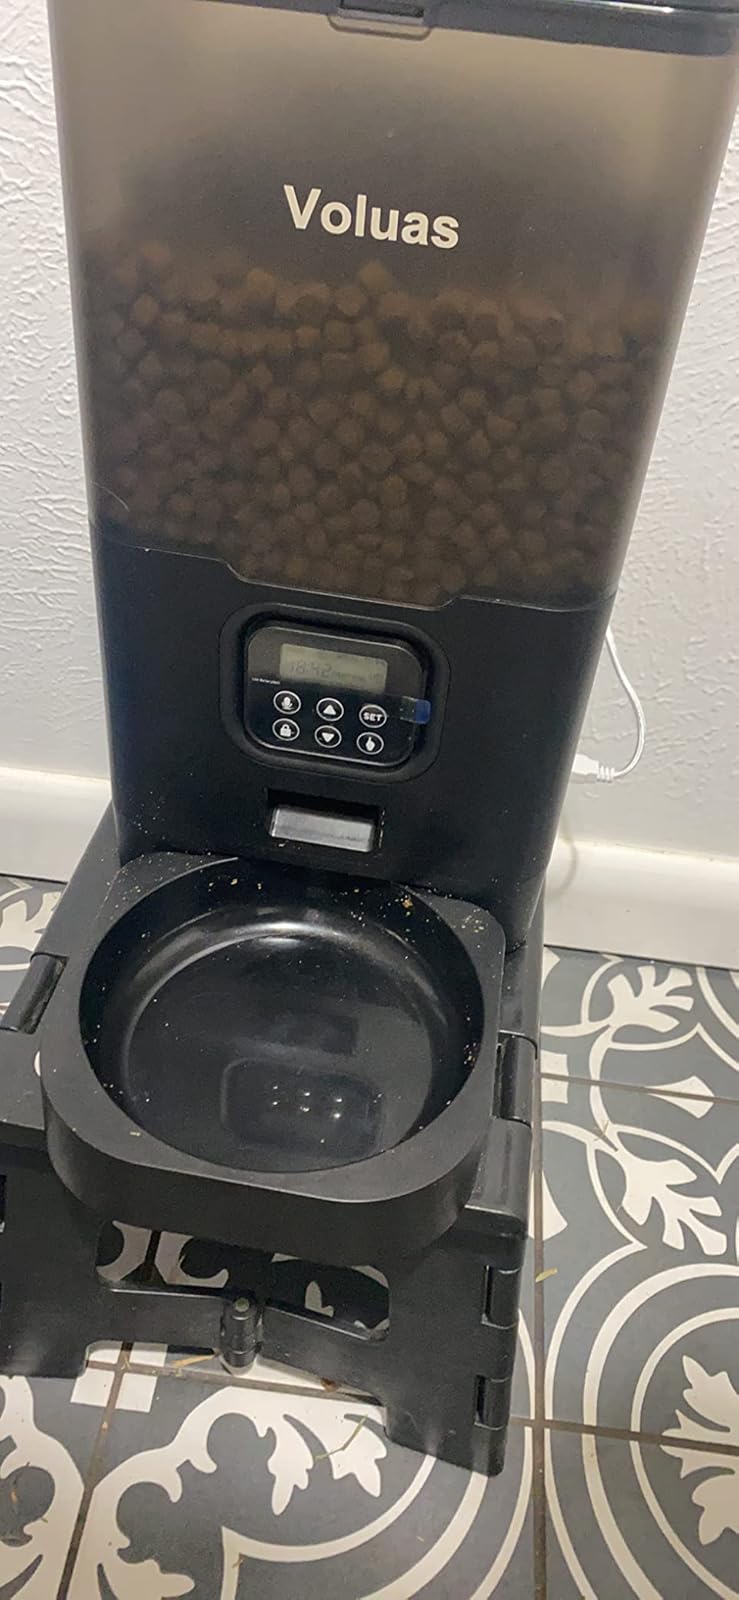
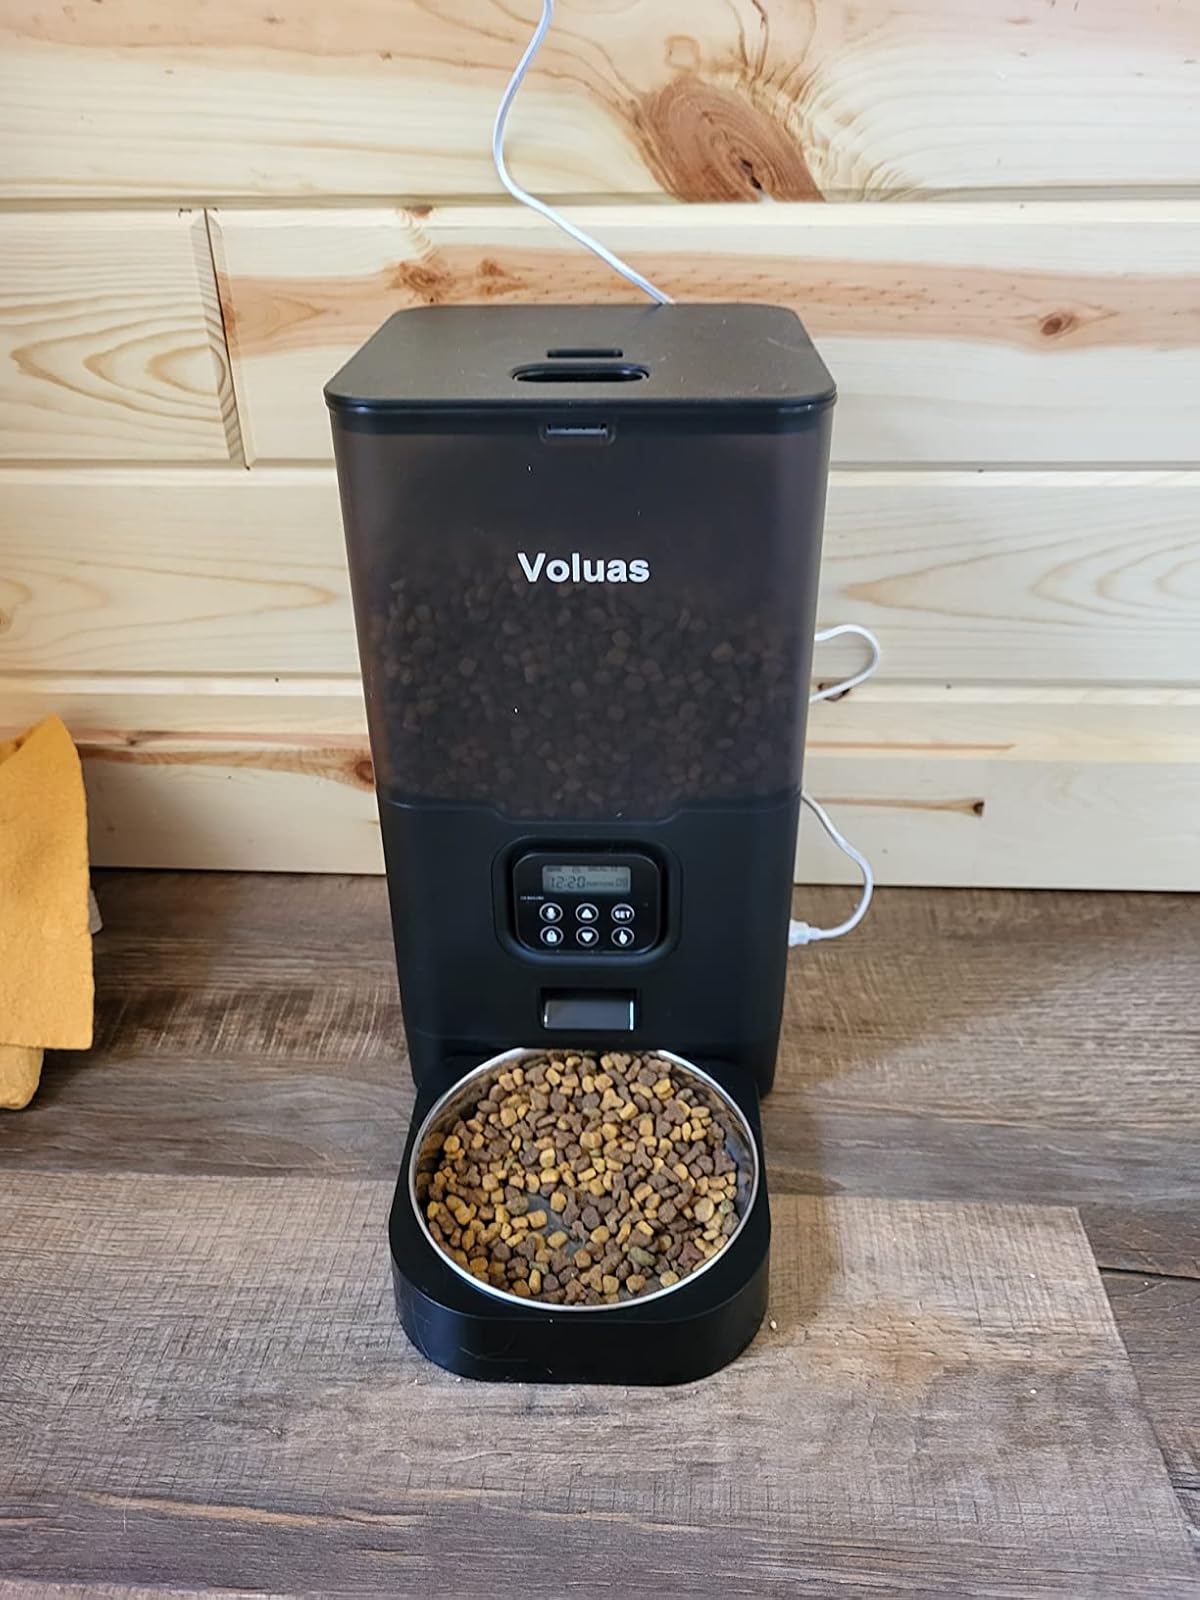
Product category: items_feeder
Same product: yes